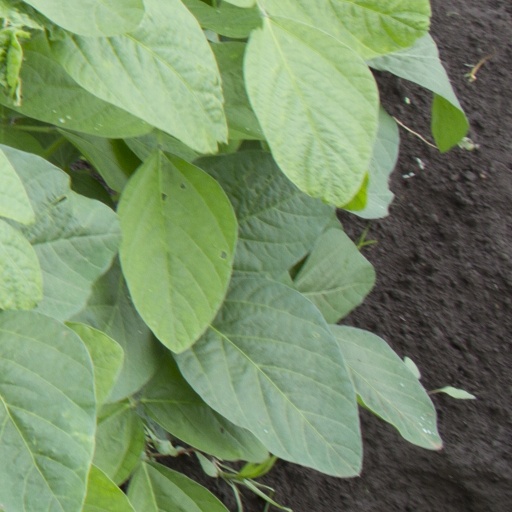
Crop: soybean